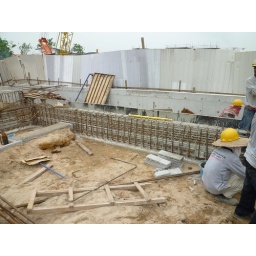
28-Dec-2010. Building of swimming pool slab and wall (front view) in progress. (Swimming pool slab and wall)